Marian art in the Catholic Church

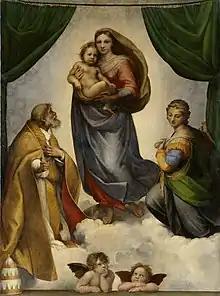
"Sistine Madonna", Raphael 1513

In the Romanesque period free-standing statues, typically about half life-size, of the enthroned Madonna and Child were an original Western development, since monumental sculpture was forbidden by Orthodoxy. The Golden Madonna of Essen of c. 980 is one of the earliest of these, made of gold applied to a wooden core, and still the subject of considerable local veneration, as is the 12th century Virgin of Montserrat in Catalonia, a more developed treatment.